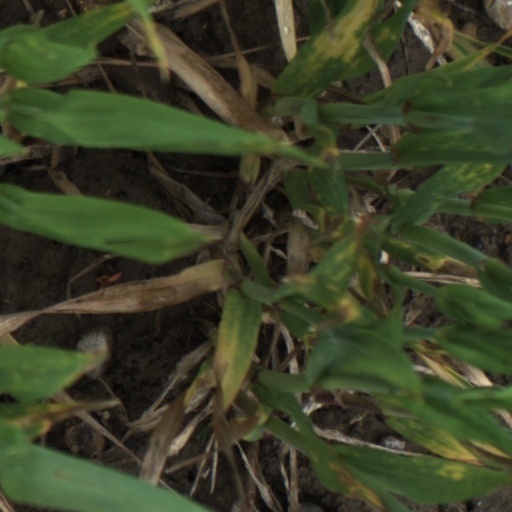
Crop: wheat